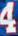
Number: 4